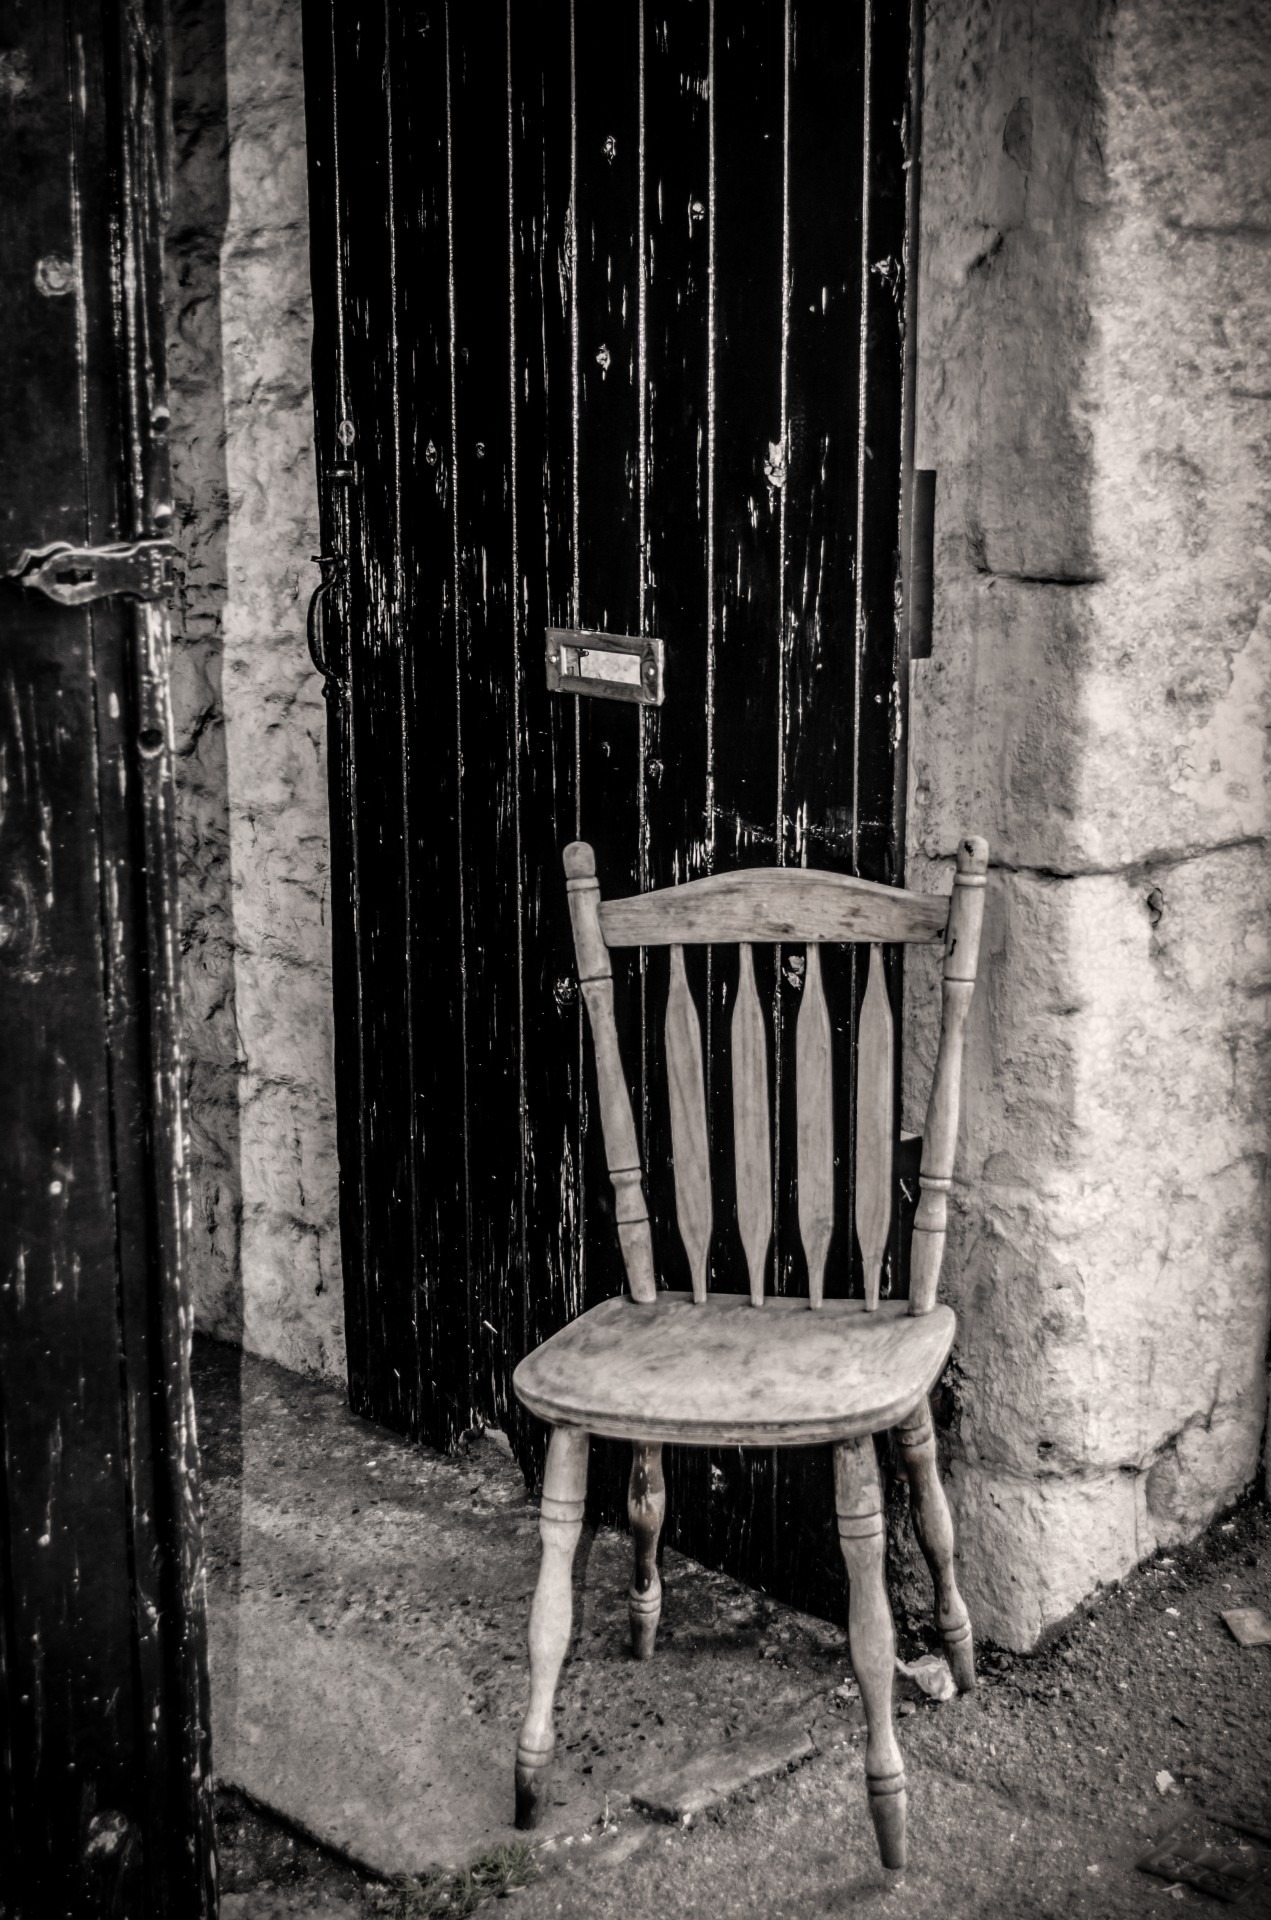
black and white, wood, white, photography, chair, seat, home, pine, brown, darkness, craft, object, black, furniture, monochrome, decor, sit, legs, wooden, photograph, image, simple, traditional, monochrome photography, man made object